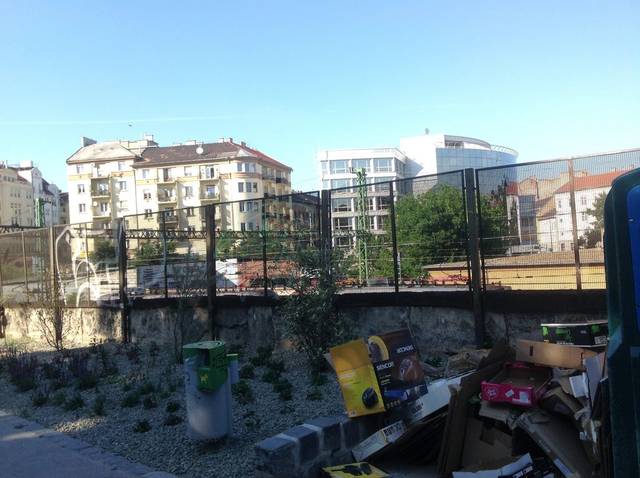
Region: Hungary
Coordinates: 47.494, 19.027